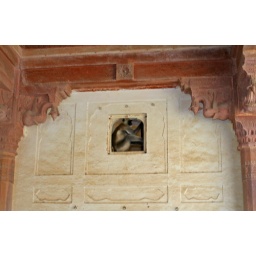
A monkey hangs out in a small window near the entrance to the Amber Fort.